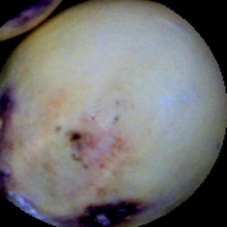
Label: Spotted